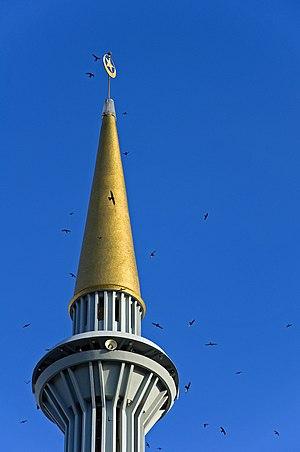
Vue rapprochée du minaret de la mosquée de l'état de Sabah, à Kota Kinabalu, sur l'île de Bornéo en Malaisie. Le minaret sert de refuge à une colonie d'oiseaux, apparemment des Salanganes de Bornéo, une sous-espèce de Salangane des cavernes."